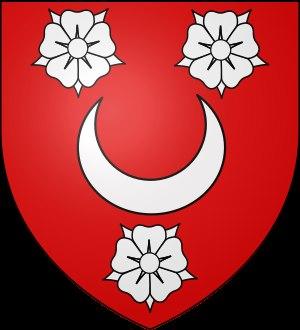
Jacques Aubin Gaudin de La Bérillais, né à Nantes le 14 avril 1733, guillotiné à Nantes le 18 avril 1793, appelé aussi La Bérillais, Laberillais ou Gaudin-Bérillais, est un officier de l'Ancien Régime, élu chef royaliste et médiateur pendant la guerre de Vendée.